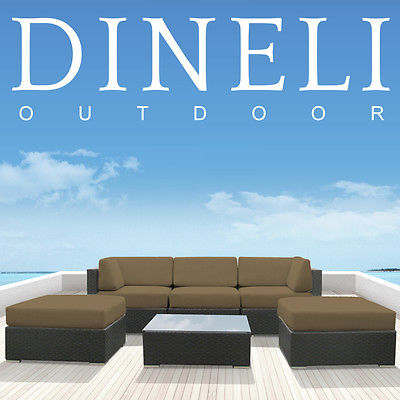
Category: sofa